TwitchCon

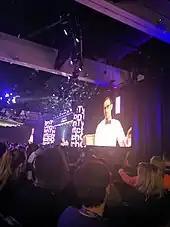
Emmett Shear at TwitchCon 2019 opening ceremony in San Diego

TwitchCon North America returned to San Diego, taking place from September 27–29, 2019. It introduced the debut of an updated Twitch logo, TwitchCon logo, and brand design. This was the second time the event had been held in San Diego, with the first being held in 2016. This was also the first time a TwitchCon event was held at a venue more than one time.